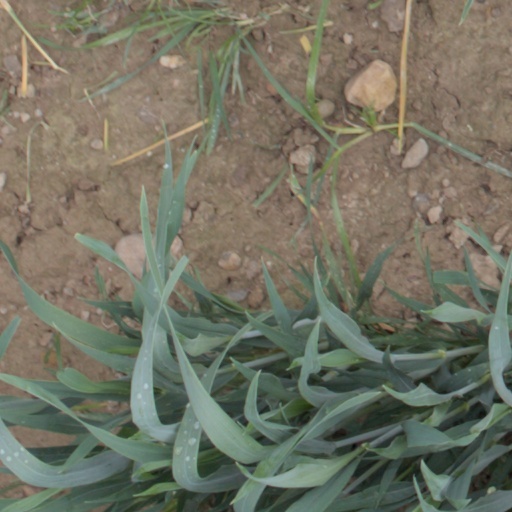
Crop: wheat